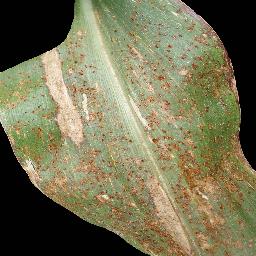
Label: Corn___Common_rust